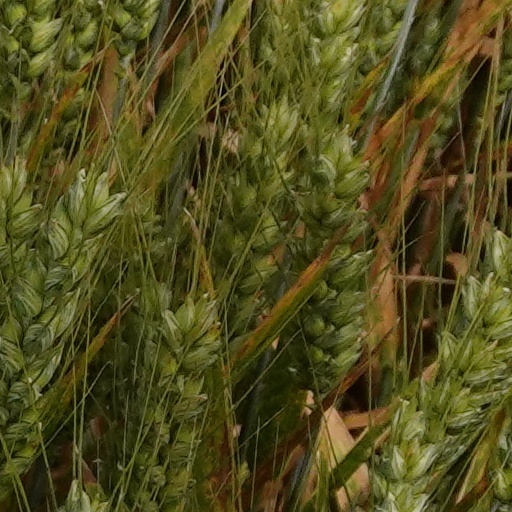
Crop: wheat